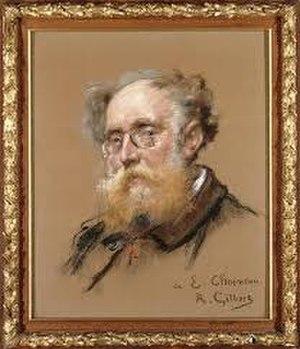
Portrait d'Ernest Chesneau
Ernest-Alfred Chesneau, né à Rouen le 9 avril 1833 et mort à Paris le 24 février 1890, est un historien d'art et critique d'art français.
Tony Robert-Fleury, né le 1ᵉʳ septembre 1837 à Paris et mort le 8 décembre 1911 dans la même ville, est un peintre français.